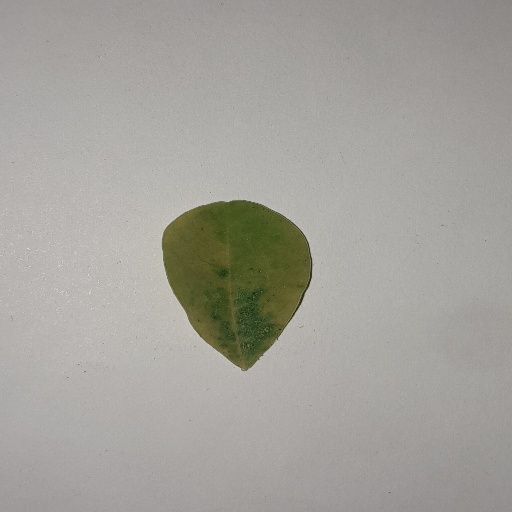
Species: Sojina
Leaf condition: Yellow Leaf